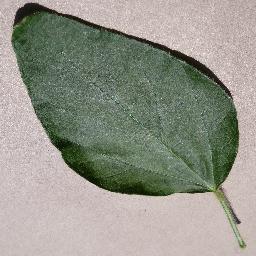
Label: Soybean___healthy